Culture in Missoula, Montana

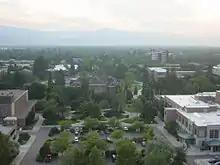
University of Montana from Mt. Sentinel

The University of Montana (UM) is the oldest and largest university in Montana. Established in 1893 and opened in 1895, the Missoula campus has an enrollment of over 15,000. The university campus is the site for numerous public events including athletics, concerts, lectures, and conferences. The university is also the location of the Montana Museum of Art & Culture, the SpectrUM Discovery Area, the state's Regional Federal Depository Library, and houses the State Arboretum. Three other Montana colleges within the Montana University System are administratively affiliated with the University of Montana: University of Montana - Western, Montana Tech, and the two-year University of Montana – Helena College of Technology.